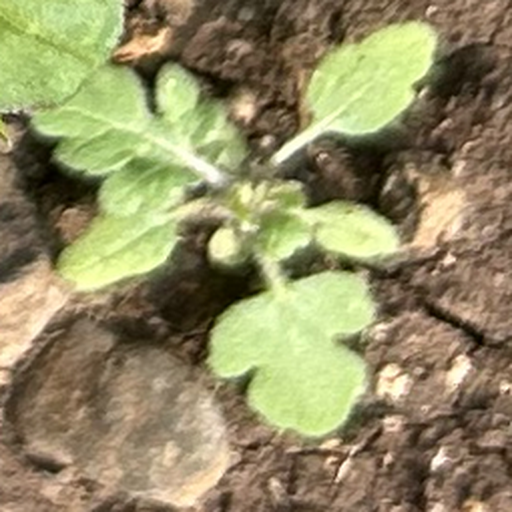
Weed species: Gajar_gavat_(Parthenium hysterophorus)